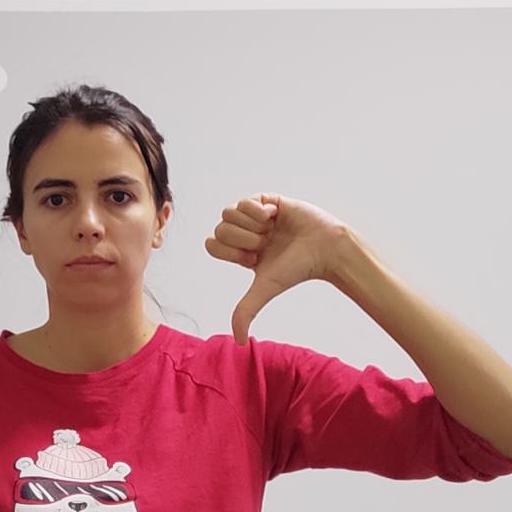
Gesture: dislike